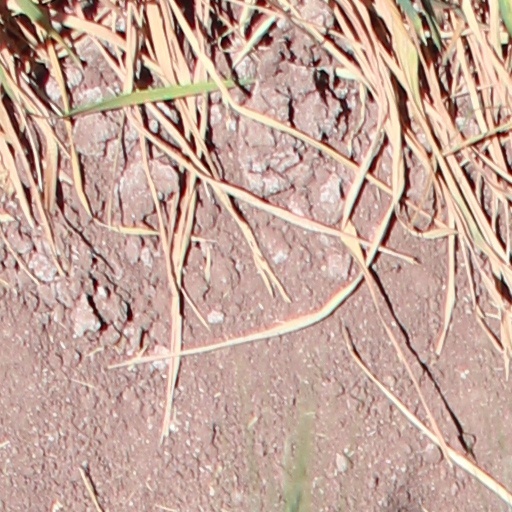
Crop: wheat